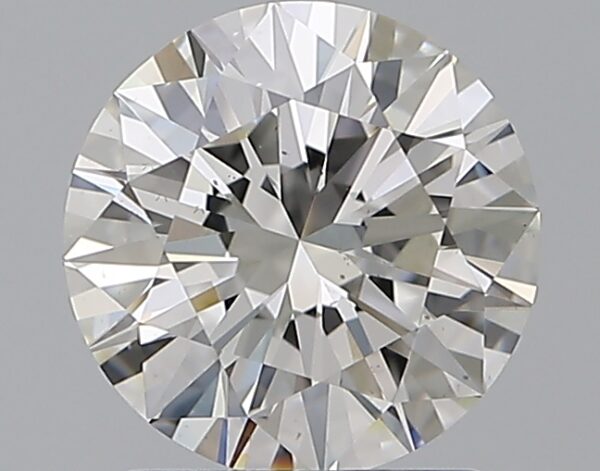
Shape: round
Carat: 1.5
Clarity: VS1
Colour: G
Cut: EX
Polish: EX
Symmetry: EX
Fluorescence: N
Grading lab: GIA
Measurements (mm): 7.33 x 7.37 x 4.51